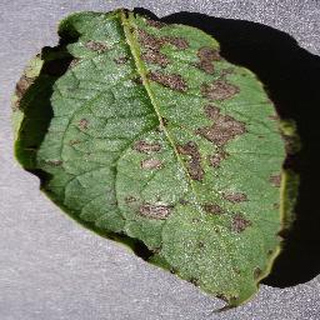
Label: potato_early_blight